State fair

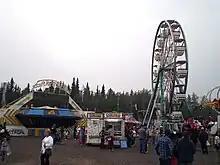
The 2009 Tanana Valley State Fair in Fairbanks, Alaska

A state fair is an annual competitive and recreational gathering of a U.S. state's population, usually held in late summer or early fall. It is a larger version of a county fair, often including only exhibits or competitors that have won in their categories at the more-local county fairs.